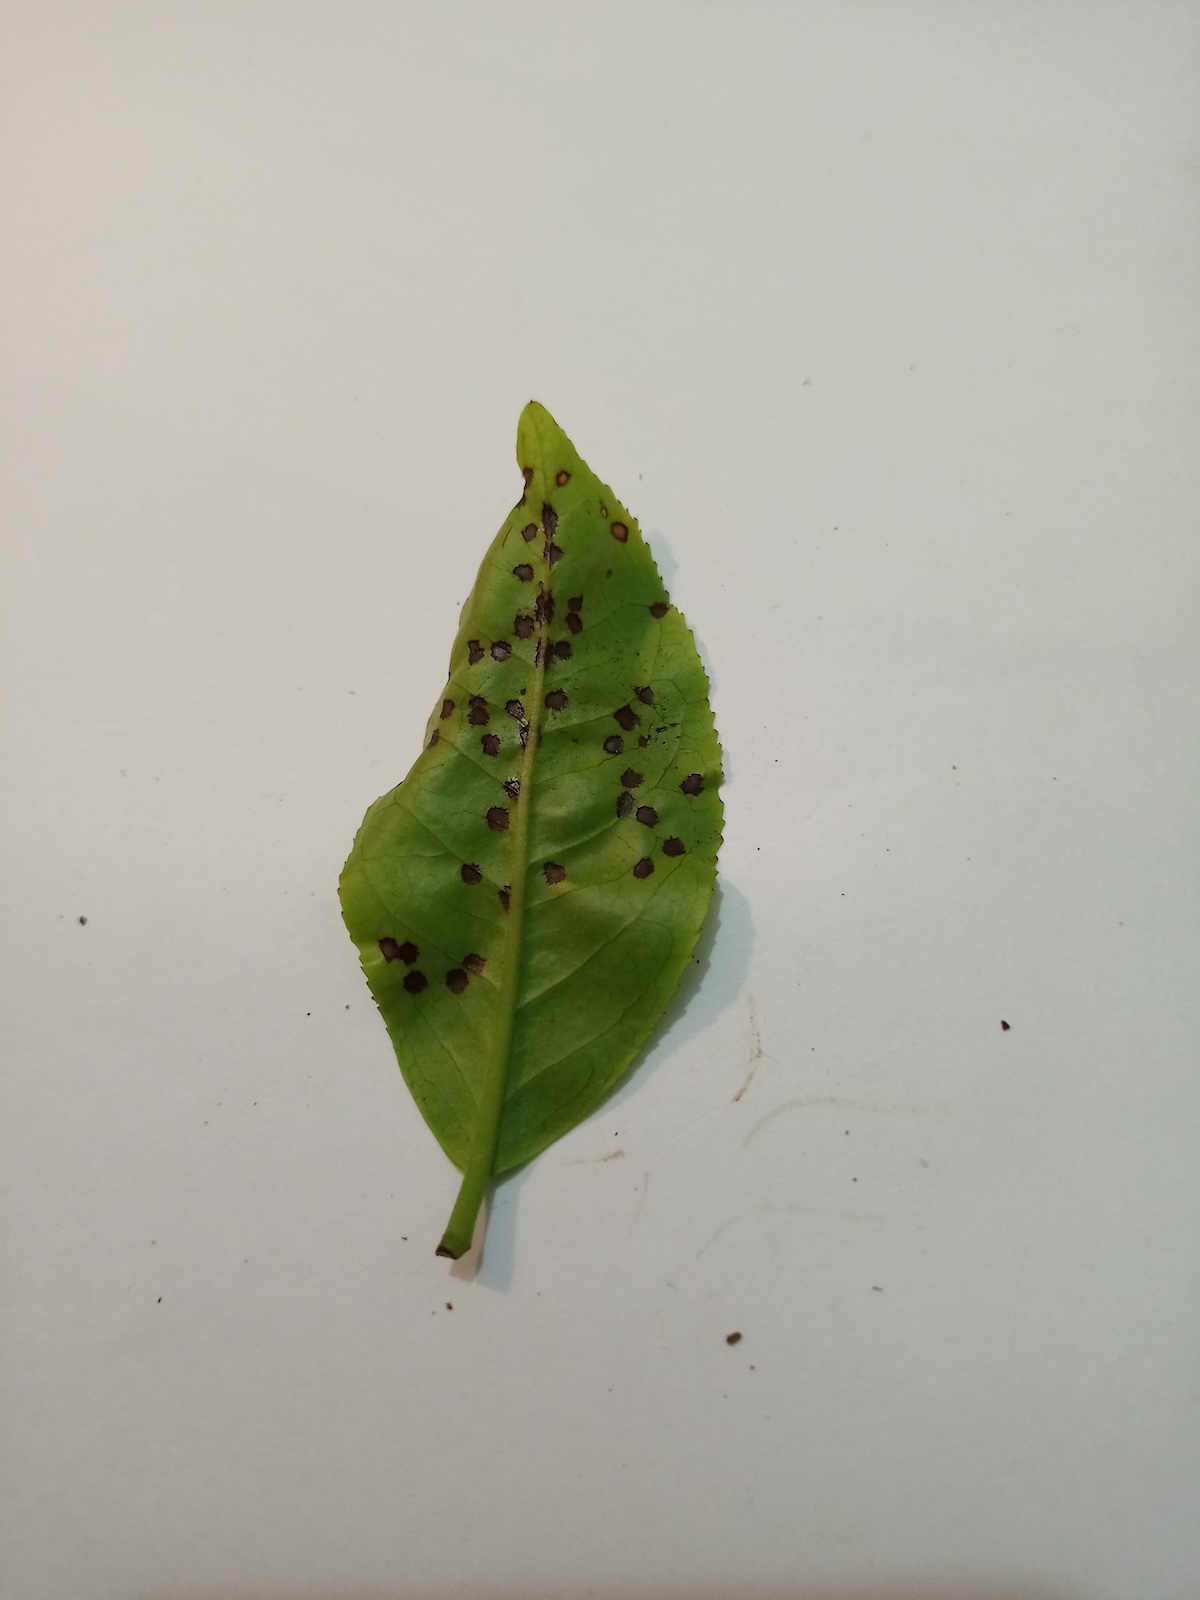
Label: Helopeltis